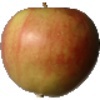
Label: Apple Red 2